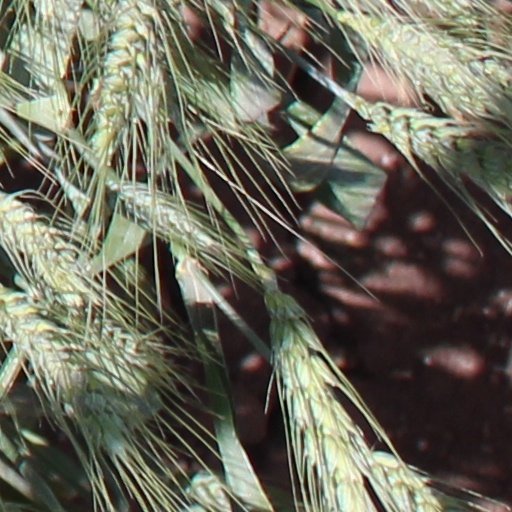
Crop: wheat